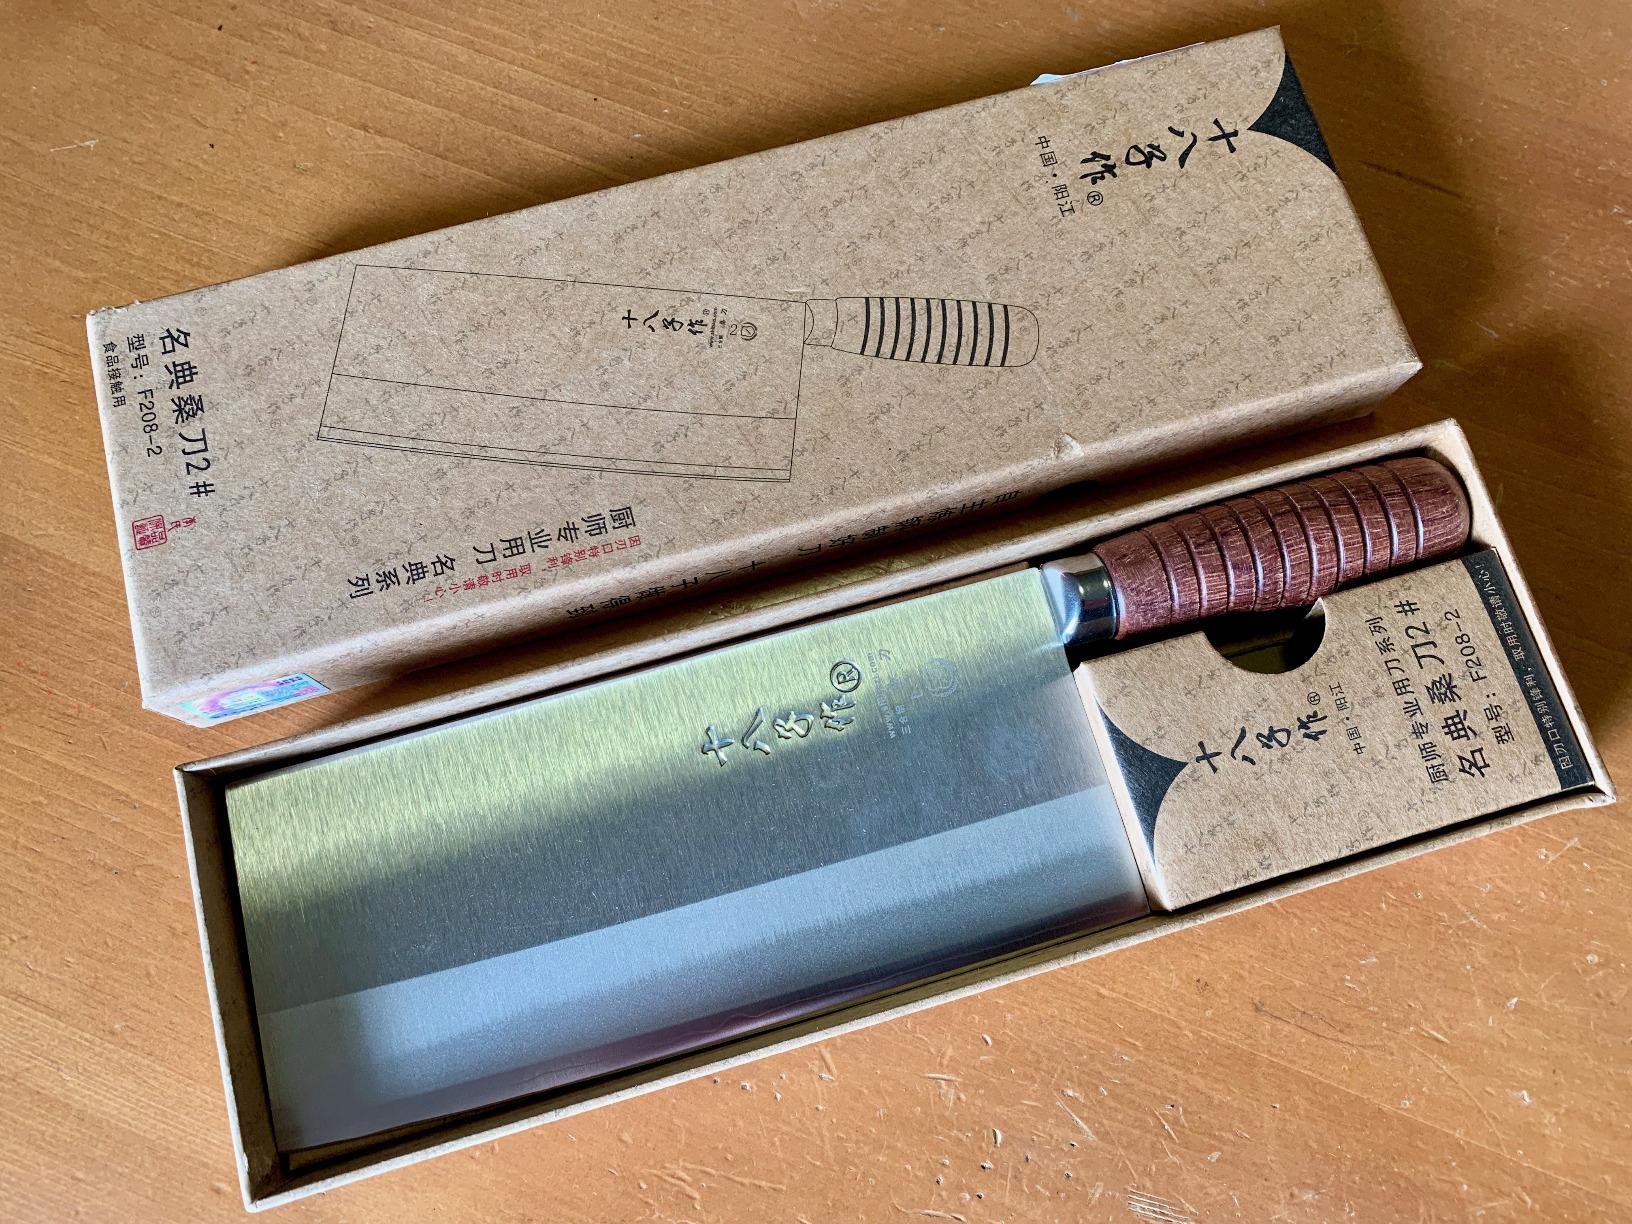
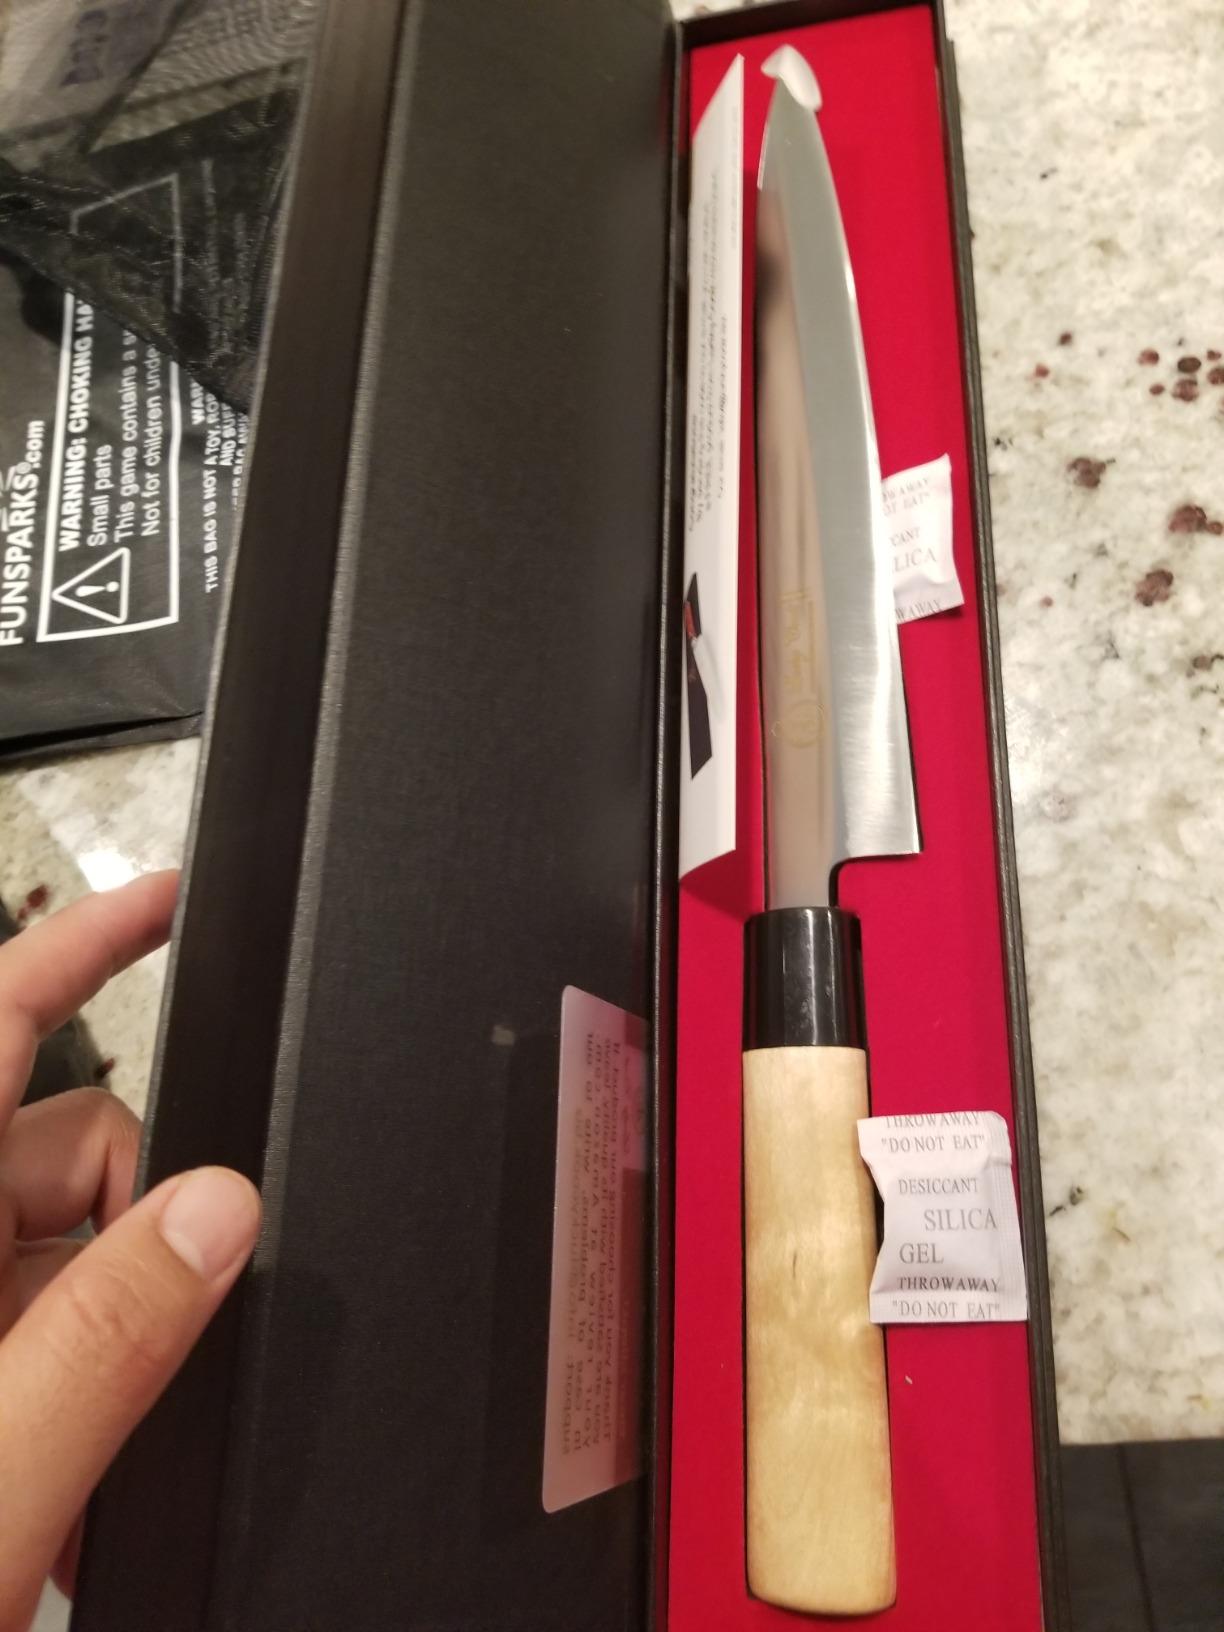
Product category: items_knife
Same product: no